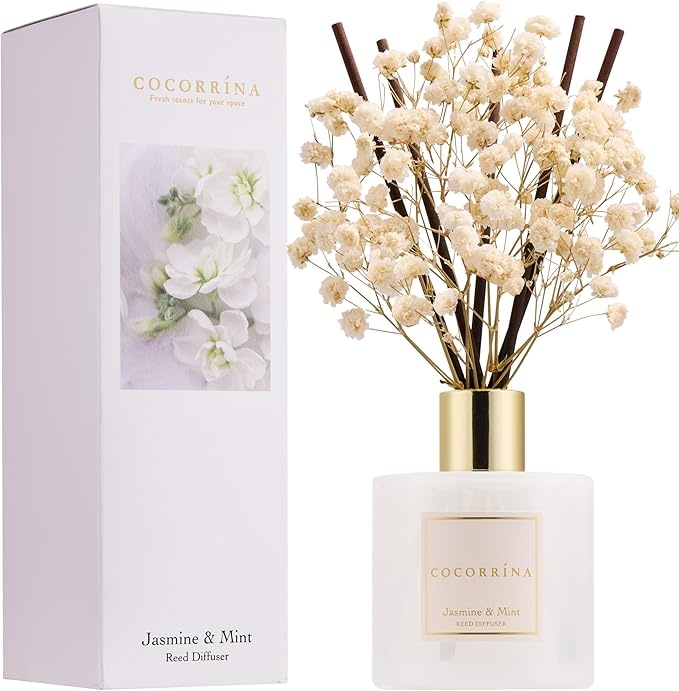
COCORRÍNA Reed Diffuser - Jasmine & Mint 6.7 Fl.oz Reed Diffuser Set with Sticks & Preserved Baby's Breath, Reed Diffuser for Home Bathroom Shelf Decor
About This Scent: Jasmine & Mint. A burst of citrus awakens the air, fresh and lively. Jasmine and peppermint bloom with a cool floral twist. Marine and cedarwood ground the scent in soft, breezy calm. Includes: One fragrance diffuser glass bottle, 6.7 fl oz mixture of essential oils combined with fragrance, one pc. of real preserved baby's breath flowers, and 8 pure cotton sticks. Adjust the amount of aroma released by adding or removing the sticks. Long-lasting Scent: Enjoy up to 90 days of fragrant aroma. Once the reeds absorb the fragrance and release it in the air, it will subtly diffuse the scent across the room for weeks. Enhance in Any Room: Enjoy pleasant aroma and decorate your indoor or outdoor space, including your home, office, bedroom, kitchen, bathroom. Ideal Gift: Perfect for yourself, family, and friends for any occasion, including holidays, Valentne's Day,birthdays, housewarming parties, dinner parties, and thank you gifts. Overview Brand : COCORRÍNA Scent : Jasmine & Mint Material : Cotton Power Source : Battery Powered Capacity : 200 Milliliters
Brand: COCORR%C3%8DNA
Category: Home & Garden > Decor > Home Fragrances > Reed Diffusers